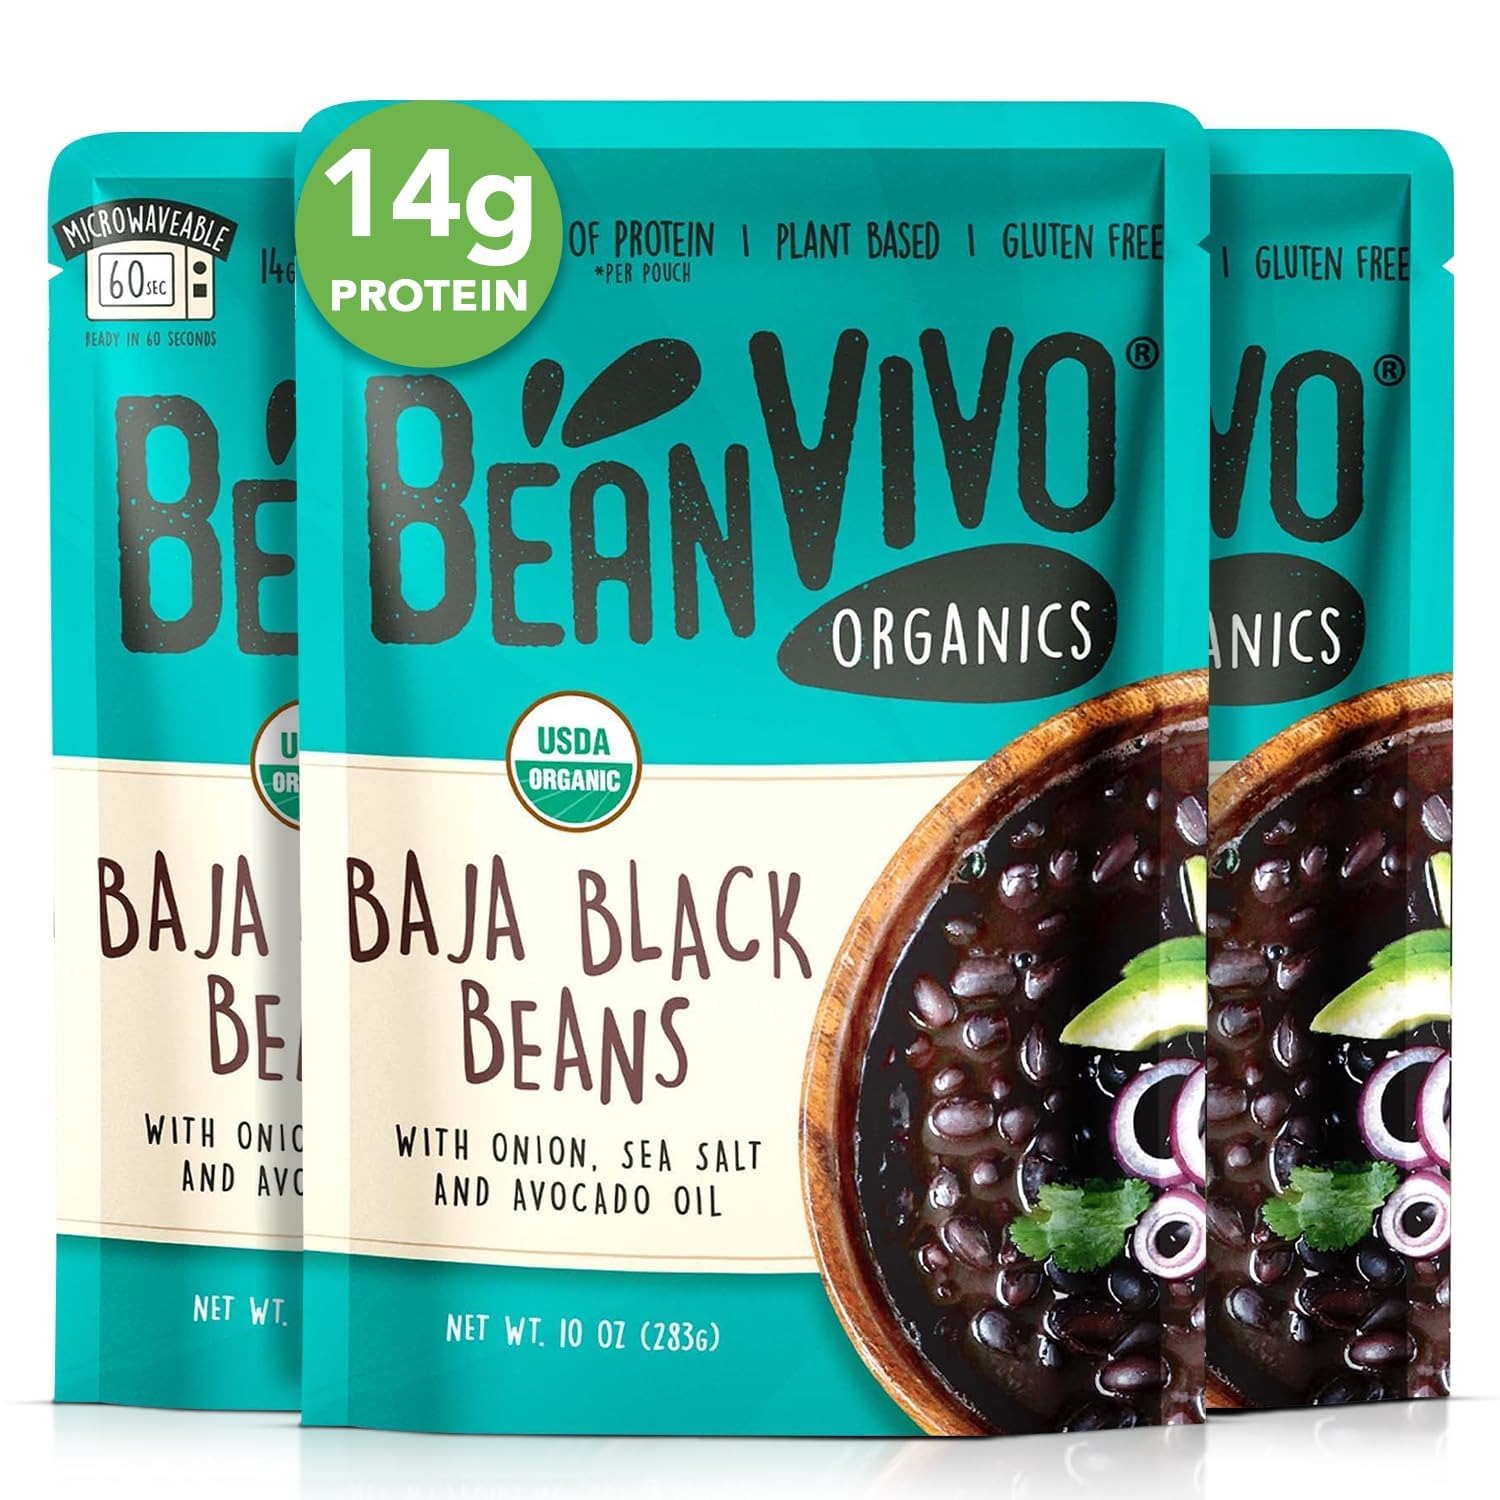
Item Name: BeanVIVO (Pack of 3) Organics Plant based Protein Baja Black Beans - Good Source of Fiber - Nutritious & Microwave Meals - Gluten-Free Plant Food - 10 oz
Bullet Point 1: For Instant and Indulgent Dishes - Craving for a nutritious meal but don’t have time to prepare it? We got you covered! Ready to eat in a minute, our vegan black beans snack is excellent for a simple, great-tasting meal you can whip up anytime
Bullet Point 2: Filling and Protein-Rich - Made with black beans and avocado oil, this guilt-free delight is rich in protein and healthy fats. Our hearty bean snacks help keep you satisfied while you’re on the go
Bullet Point 3: Perfectly-Seasoned Beans for Any Dish - Reminiscent of delectable recipes across the California peninsula, these cooked beans make an excellent bean dip, side, or spread for your salsa, burrito, tacos, avocado toast, breakfast eggs, or any plain meal
Bullet Point 4: Convenient, Easy-to-Prepare Bean Packs - Grab your BeanVIVO seasoned legumes for your loved ones to enjoy. They’re handy and easy to prepare. Just heat your vegetarian beans on the stove or toss a pouch in the microwave, and you’re good to go
Bullet Point 5: Clean, Natural Baja Black Beans - Our black beans are ethically sourced from local farms in Michigan. We also use all-natural, Earth-friendly ingredients, delivering only wholesome goodness from soil to shelf
Value: 30.0
Unit: Ounce

Price: 9.33